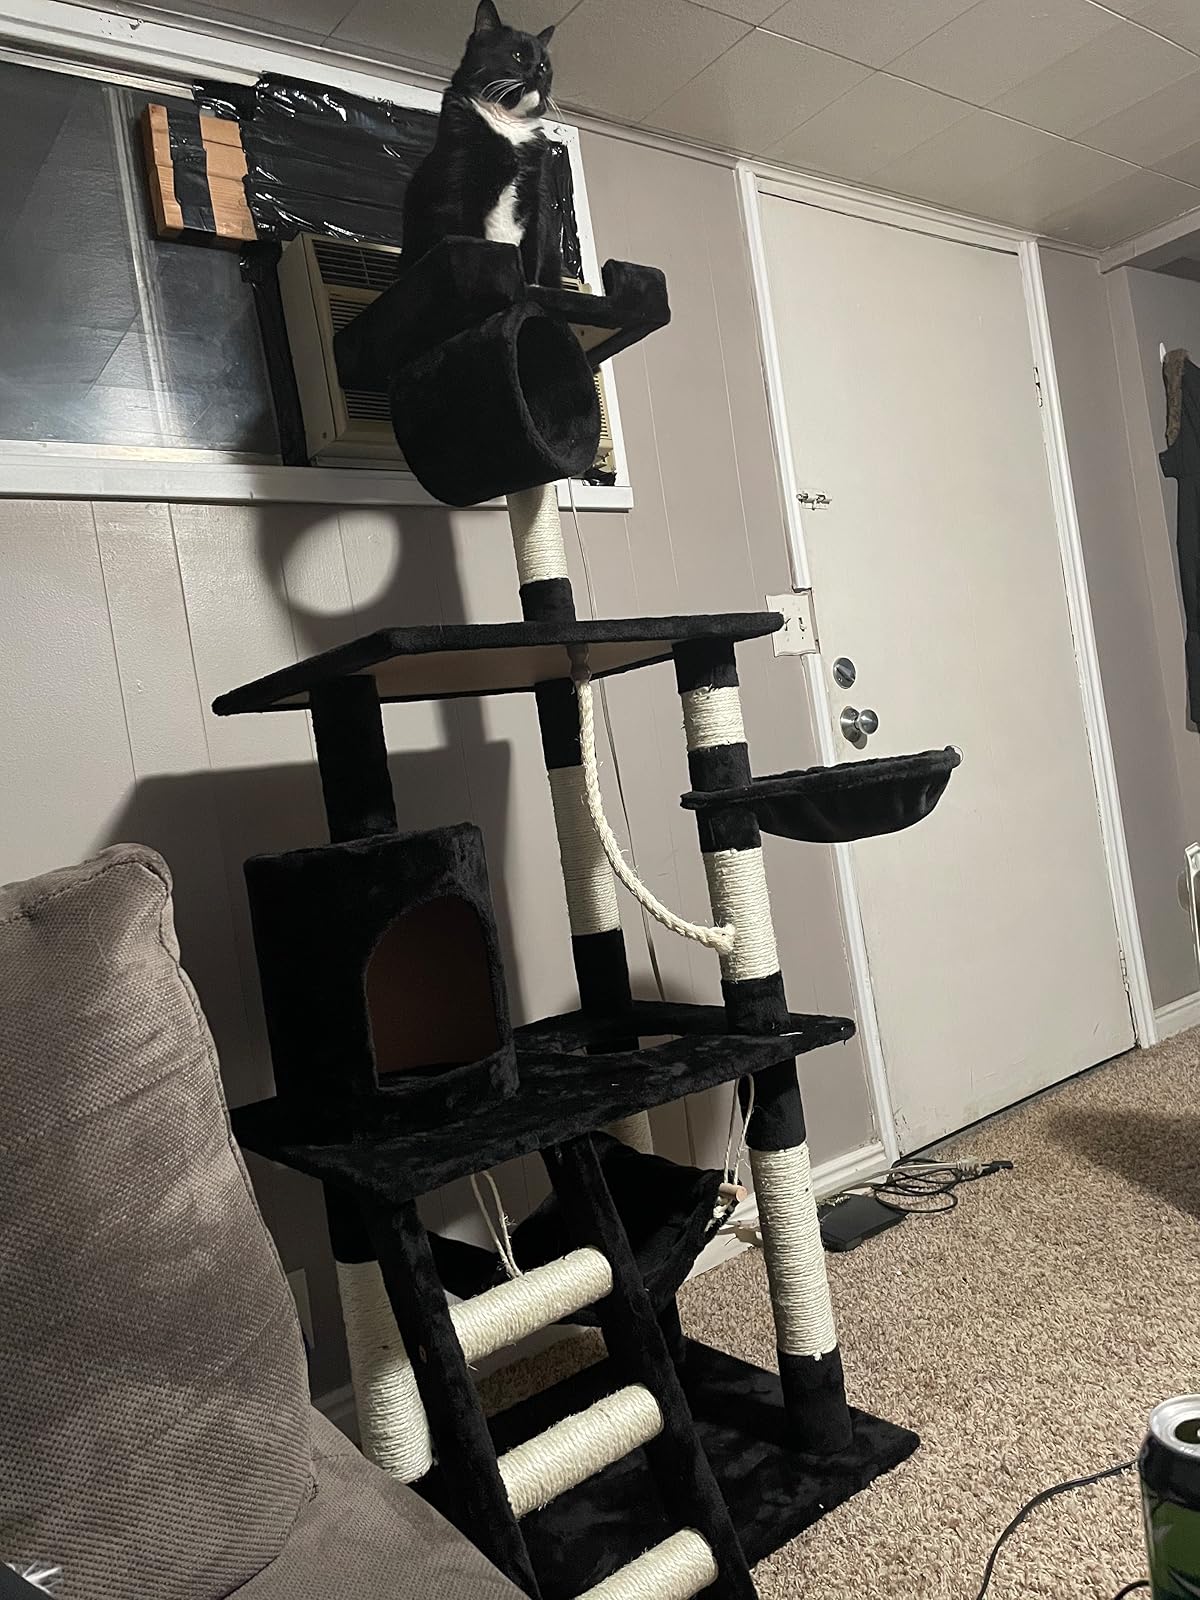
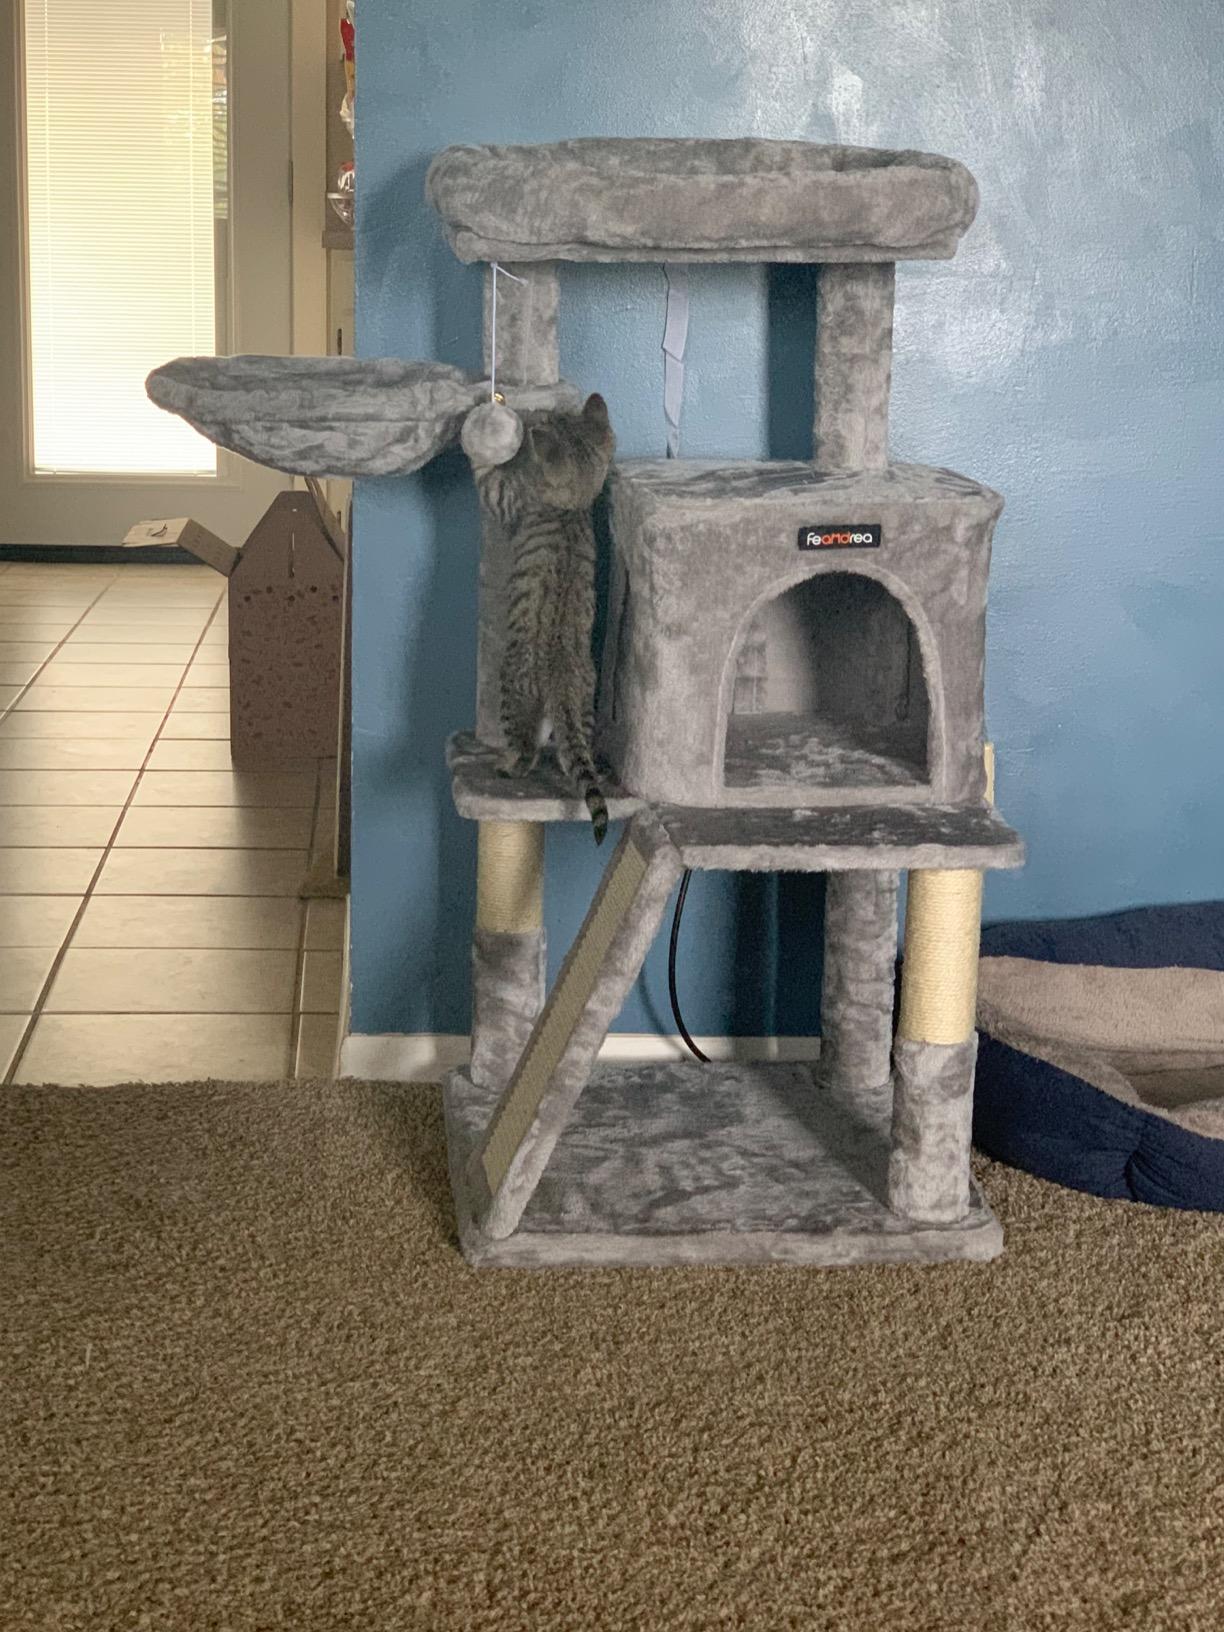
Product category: items_cat tree
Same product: no